Communication Theory as a Field

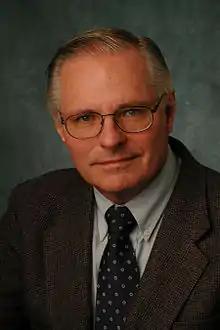
Robert T. Craig

"Communication Theory as a Field" is a 1999 article by Robert T. Craig, attempting to unify the academic field of communication theory.